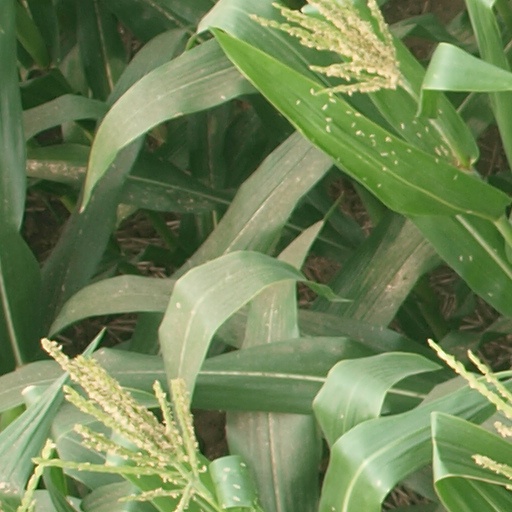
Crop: maize; corn